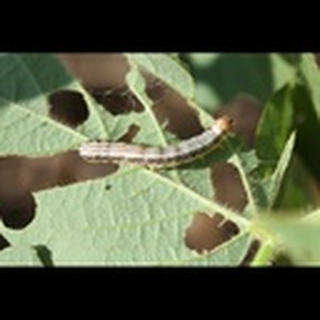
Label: cotton_army_worm